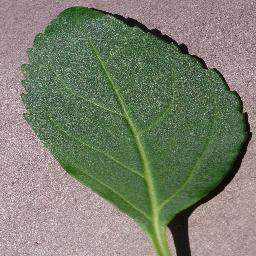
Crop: cherry
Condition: (including_sour)_healthy